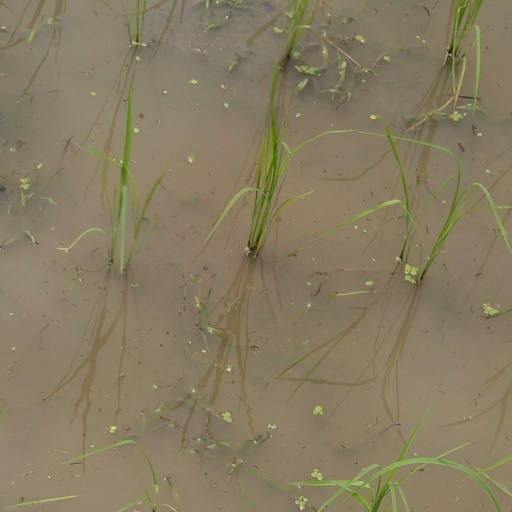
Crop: rice